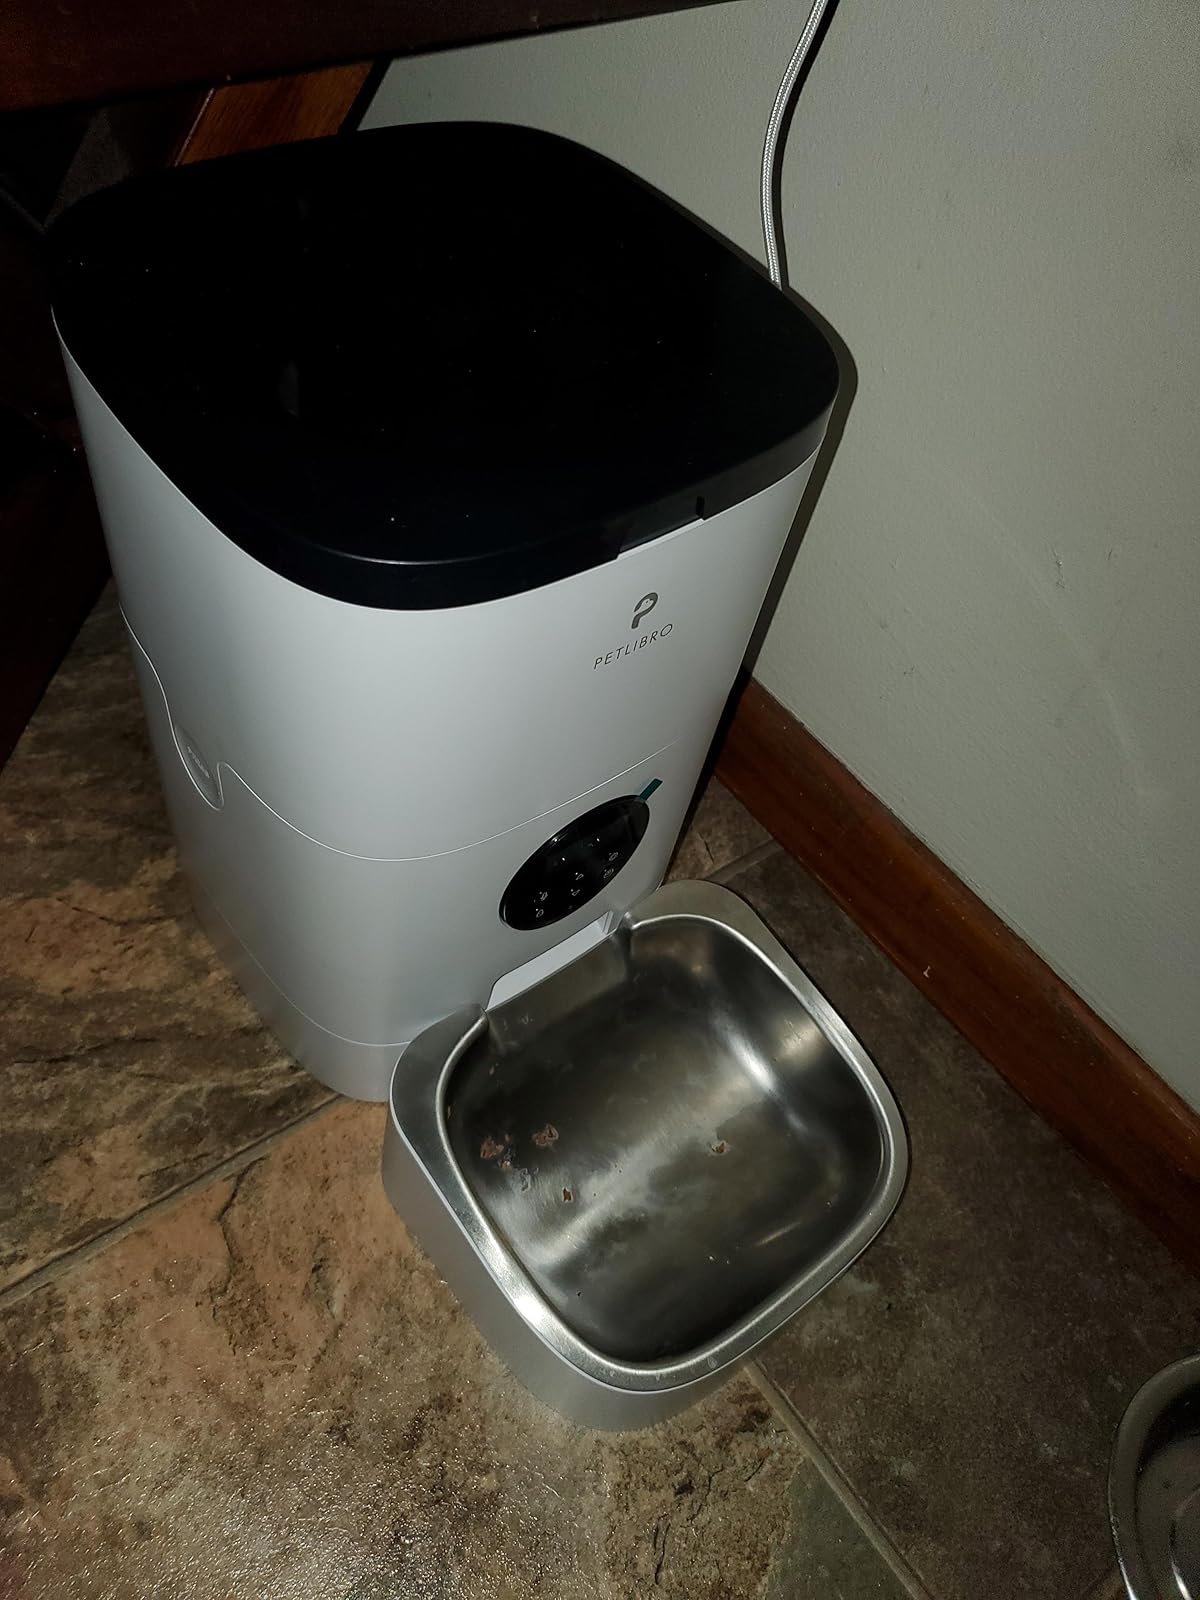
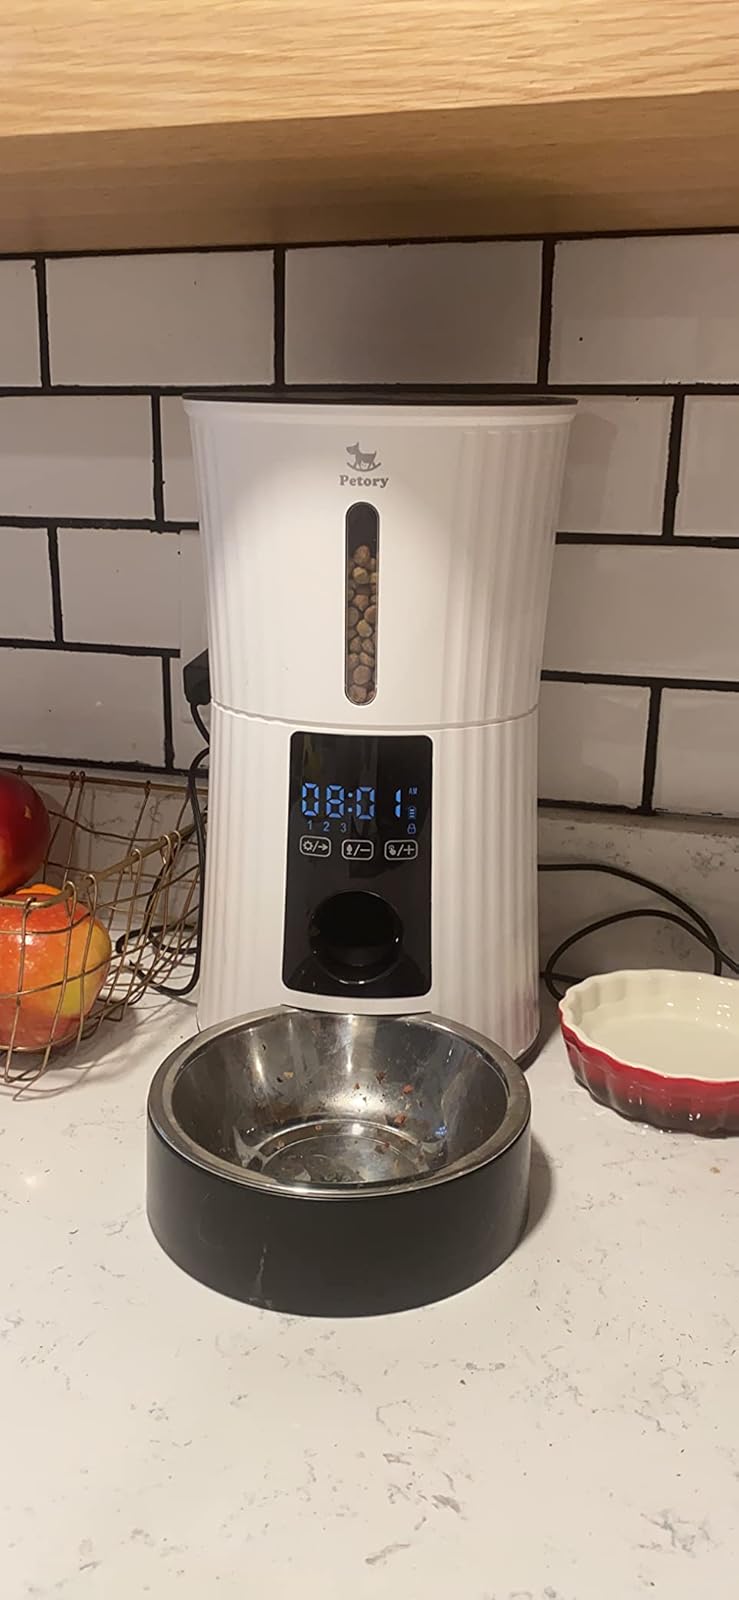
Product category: items_feeder
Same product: no